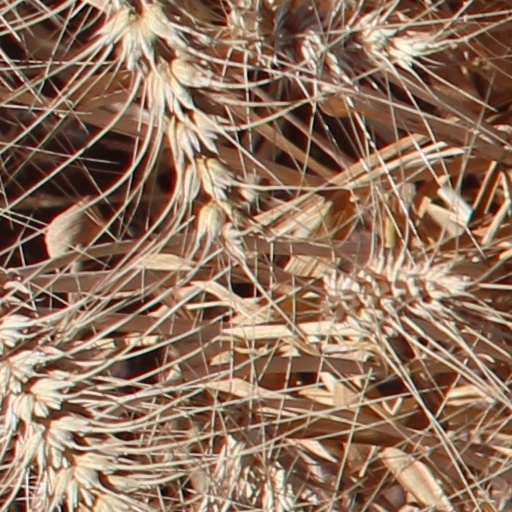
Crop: wheat